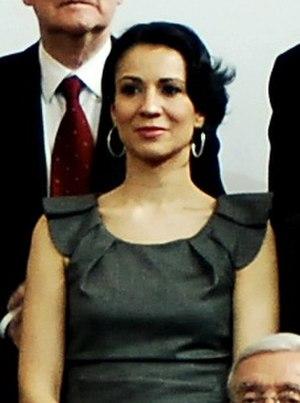
Silvia Jato est une présentatrice de télévision et modèle espagnole.